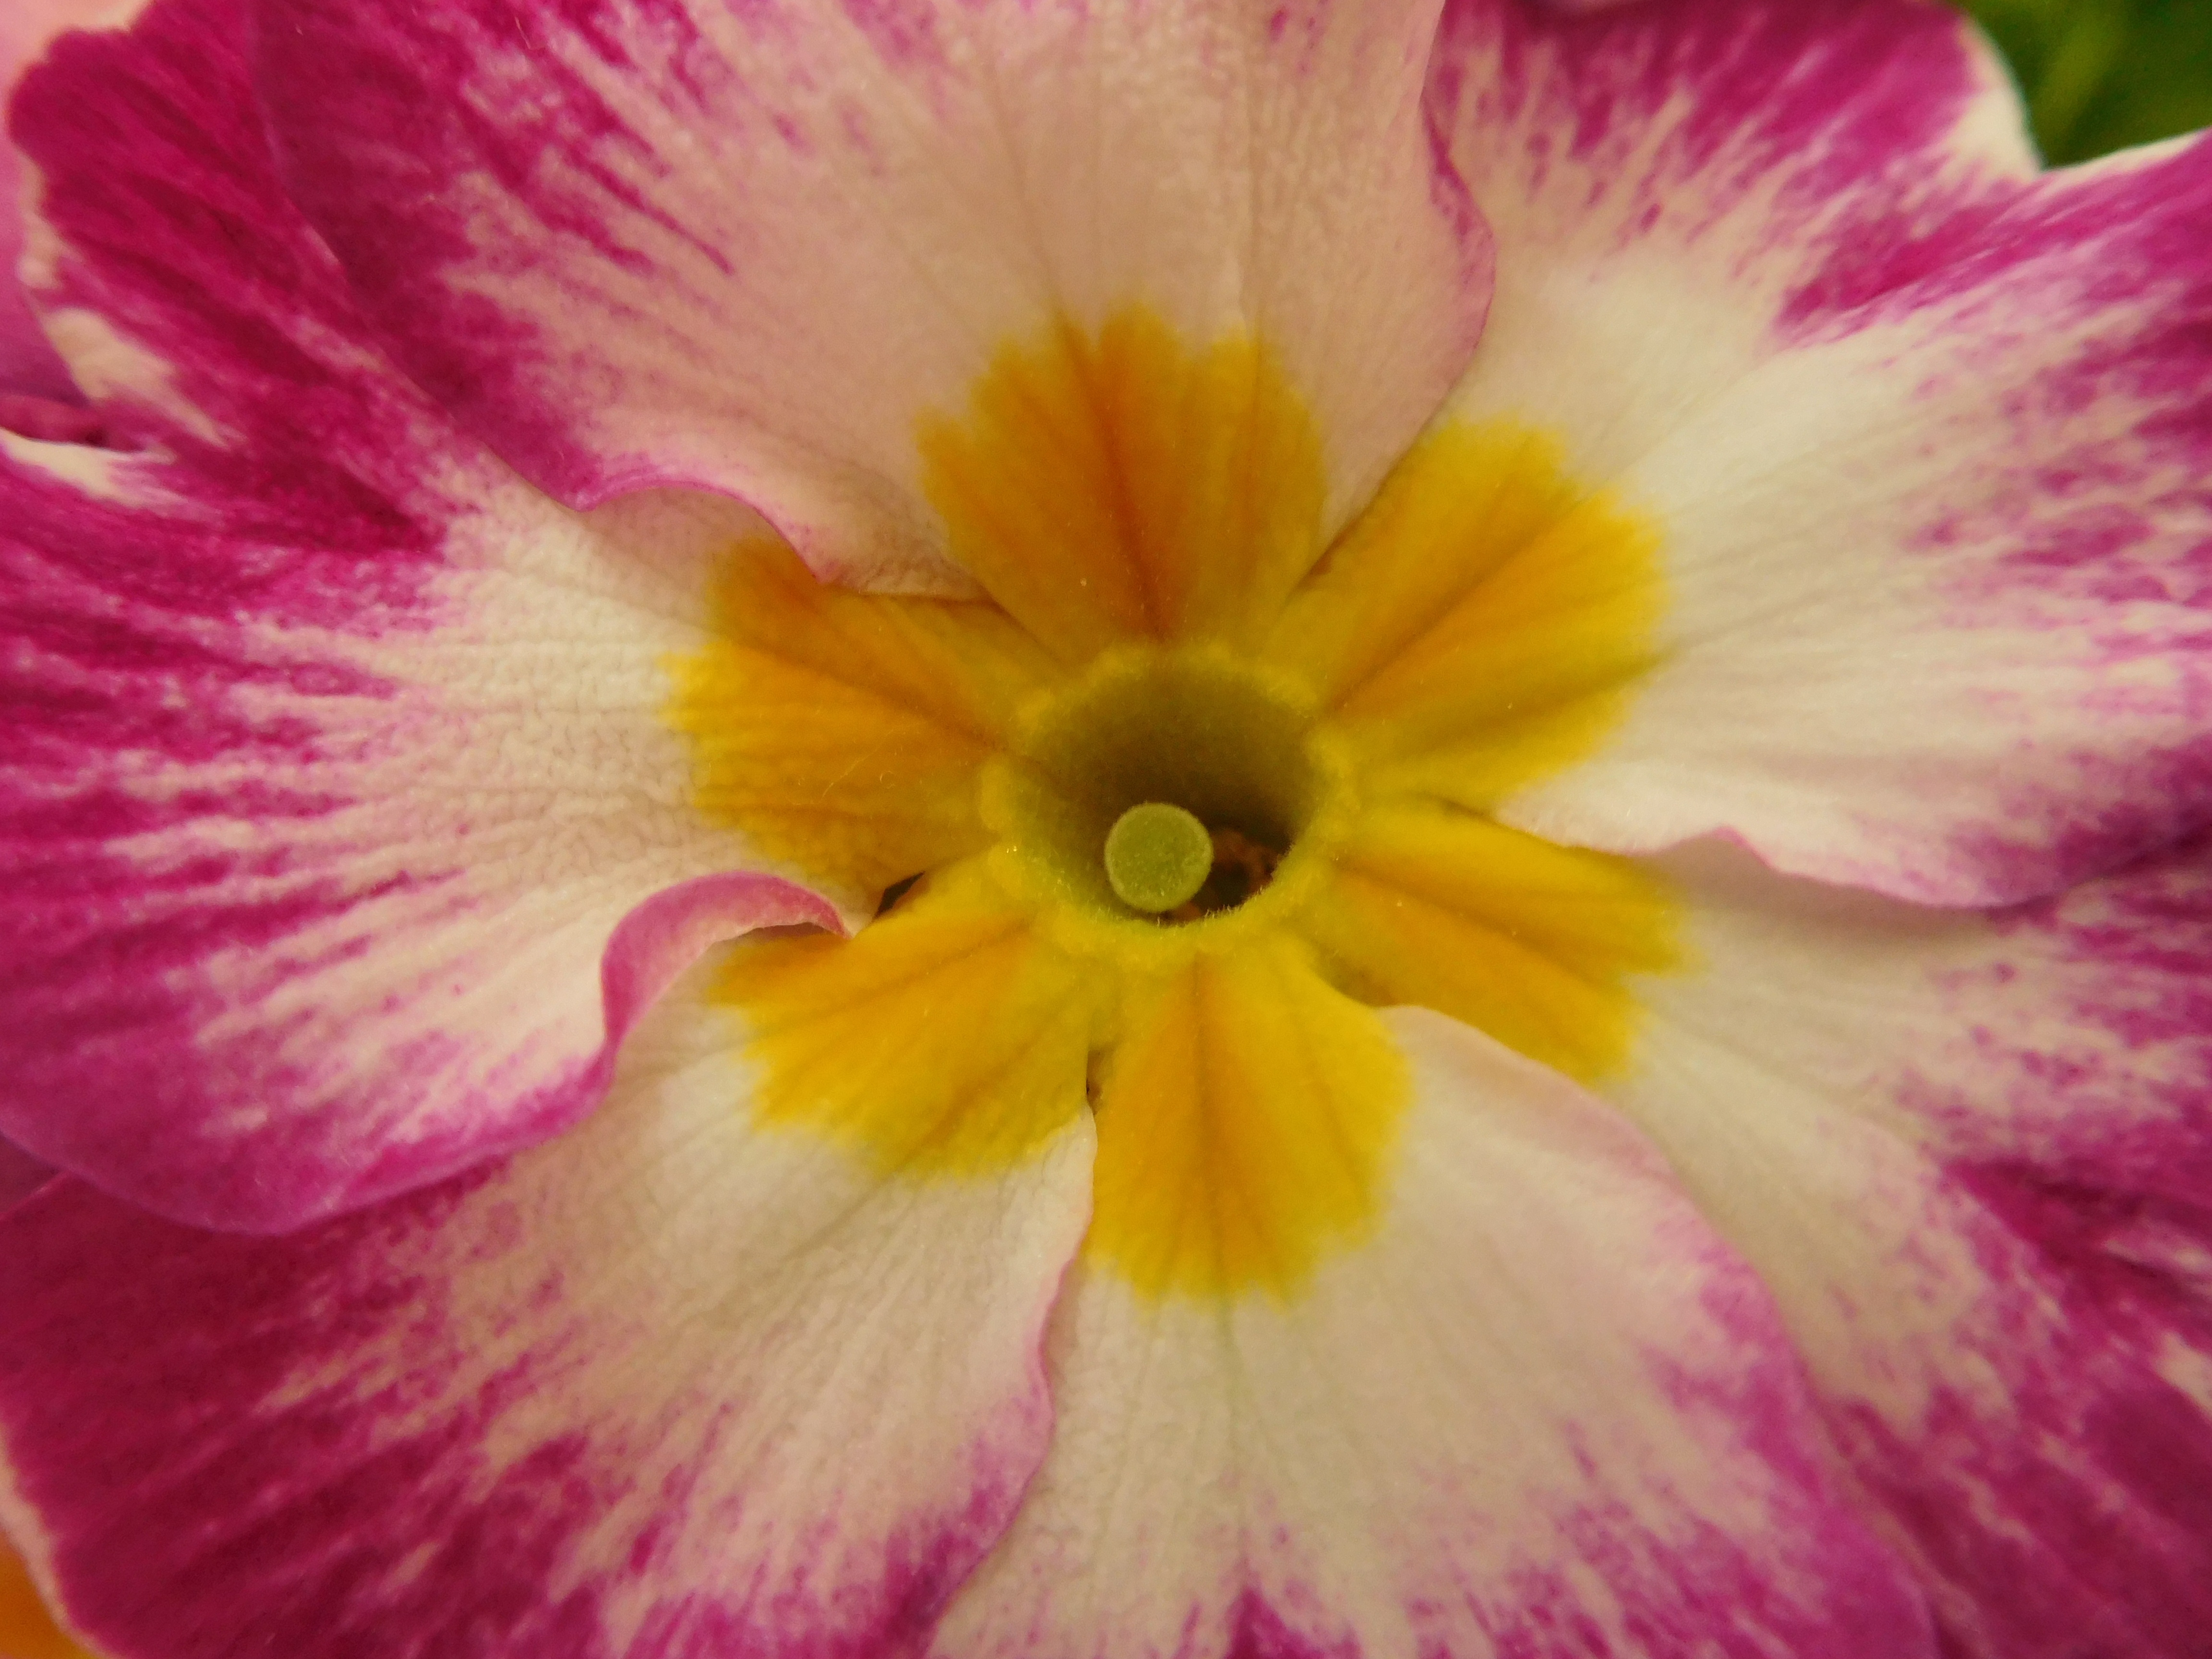
plant, flower, petal, yellow, flora, close up, primrose, primula, macro photography, pansy, flowering plant, pink and yellow, plant stem, land plant, violet family